Presidency of Nana Akufo-Addo

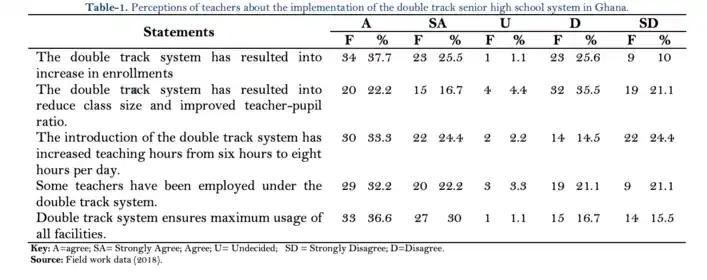

The anticipation for high school students to join career fields in the public sector that necessitate tertiary education, could now be further encouraged. A gap reduction has formed in university graduates who acquire degrees without the achievement of secondary studies. Previously, 70% of high school students that desired government employee positions by the age of 25 was realistically achieved by only 6% of that percentage. Through the policy, the labour market has expanded in diverse fields with more educated individuals to progress the nation's development. Studies highlighted that students with higher economic capital in comparison to their economically disadvantaged peers are given an abundance of educational opportunities. Promoting free high school education became an argument that it would fuel Ghana's economic growth. The Free SHS policy widens the eligibility and success rate of these educational opportunities with an aim for the individual to develop into a societal asset.